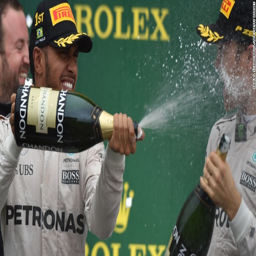
another champagne moment for award winner .